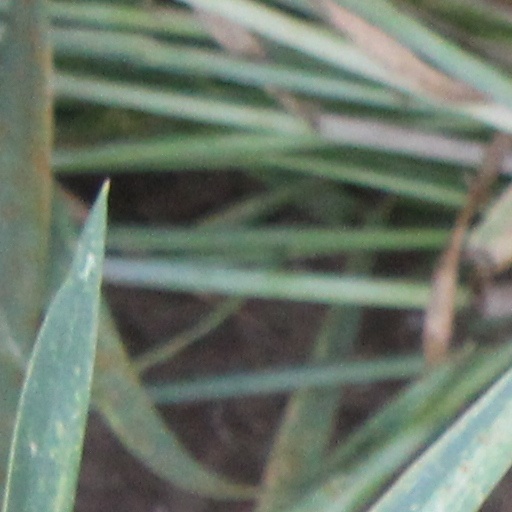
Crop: wheat